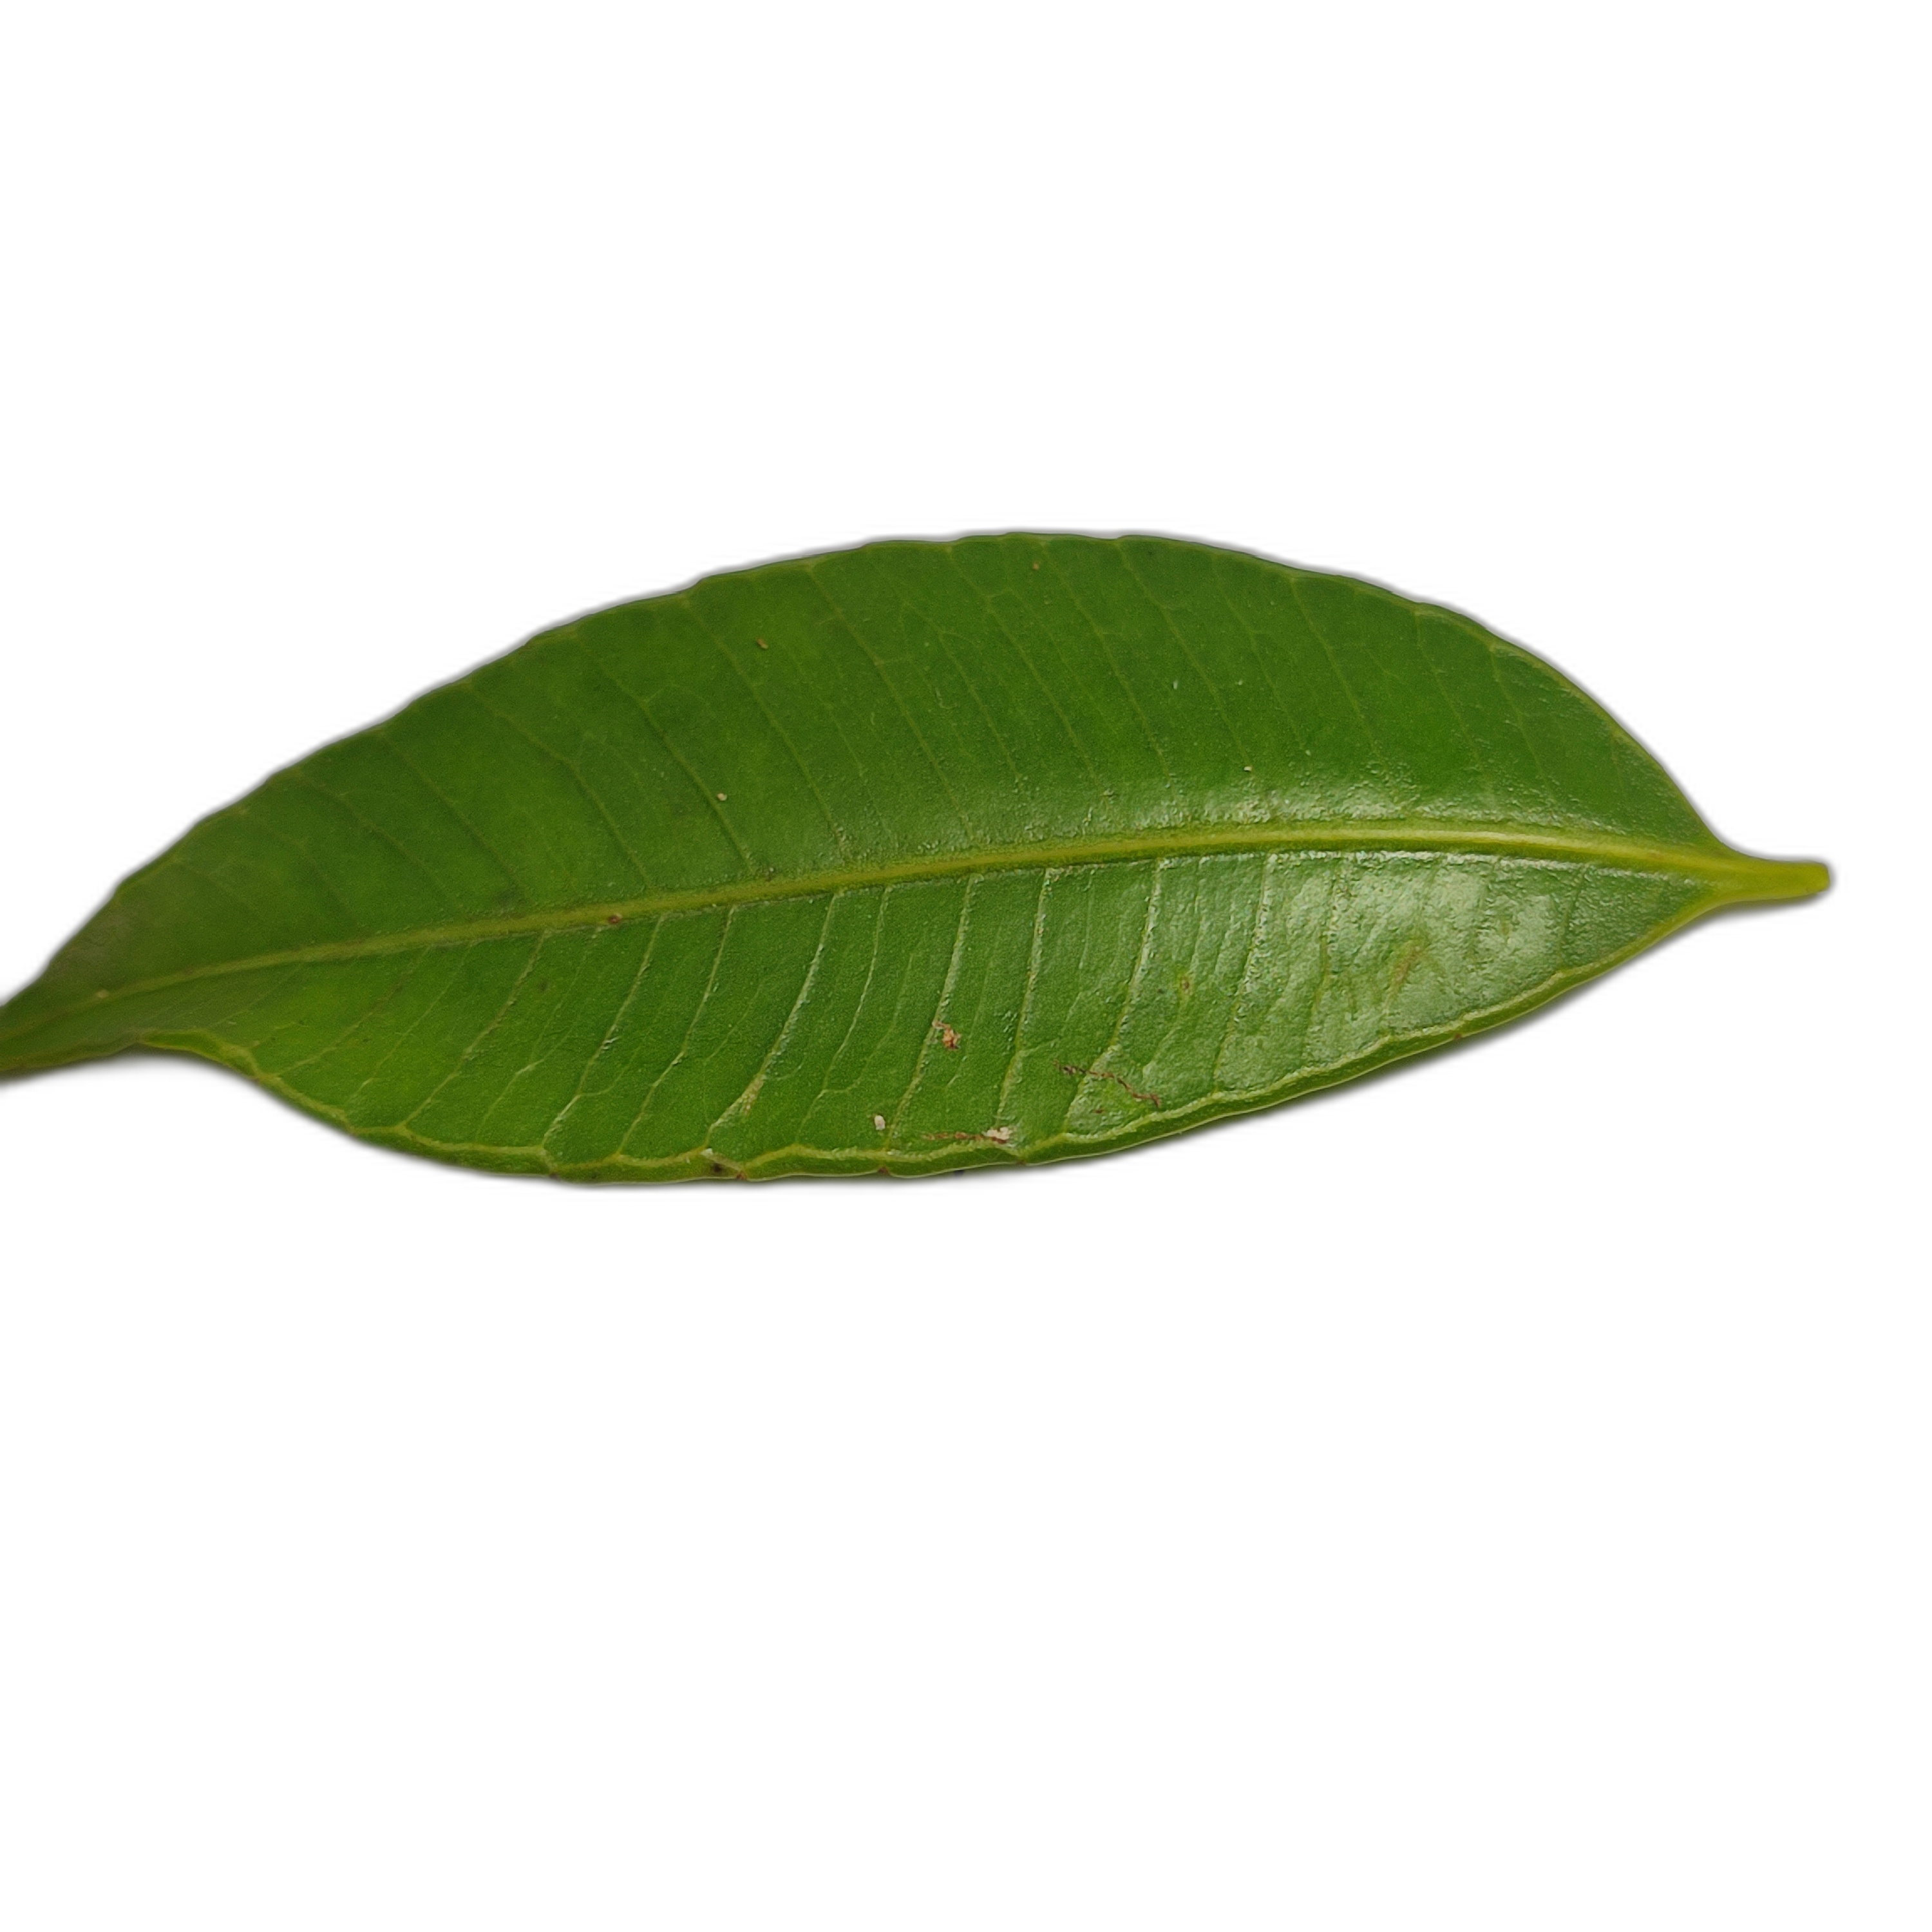
Label: healthy